KLM

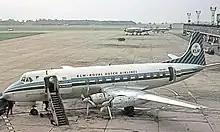
KLM Vickers Viscount 803

On 31 December 1953, the founder and president of KLM, Albert Plesman, died at the age of 64. He was succeeded as president by Fons Aler. After Plesman's death, the company and other airlines entered a difficult economic period. The conversion to jet aircraft placed a further financial burden on KLM. The Netherlands government increased its ownership of the company to two-thirds, thus partly nationalizing it. The board of directors remained under the control of private shareholders.